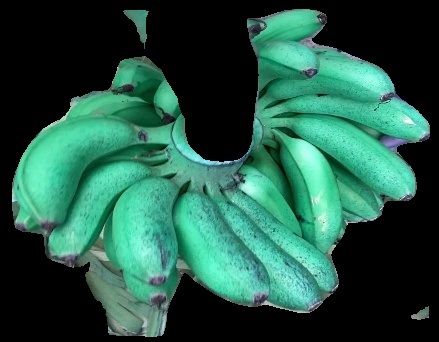
Variety: rasbale
Grade: grade1